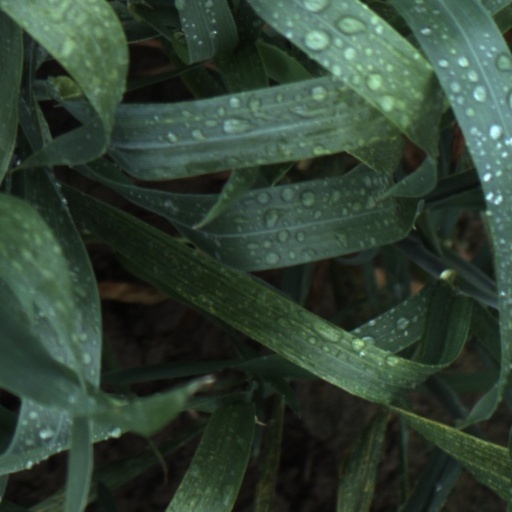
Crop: wheat